Paparazzi: Eye in the Dark

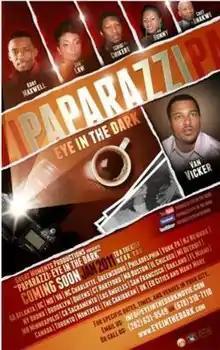

Paparazzi: Eye in the Dark is a 2011 romantic mystery film directed by Bayo Akinfemi and starring Van Vicker, Koby Maxwell, Tchidi Chikere, Syr Law, JJ Bunny and Chet Anekwe. The film depicts the adventures of an aspiring photographer whose accidental picture exposes an infamous murder mystery. The film was initially slated for a direct-to-video release but as of February, 2011 was scheduled for a multiple-city limited theatrical release. Made for a low six-figure budget and filmed over the course of 19 days, the film has been known in the Nollywood USA market as the film that has changed the look and sound of Nollywood by introducing a more western approach to production quality. Notably the filmmakers employed the experience of an American filmmaker (Tim "Black Magic Tim" Wilson) to serve as cinematographer and editor.